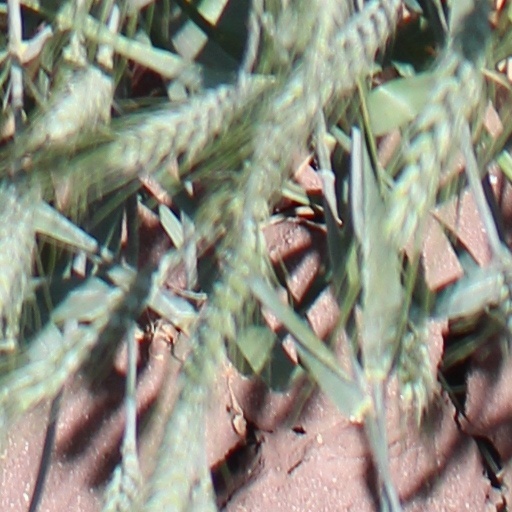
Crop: wheat